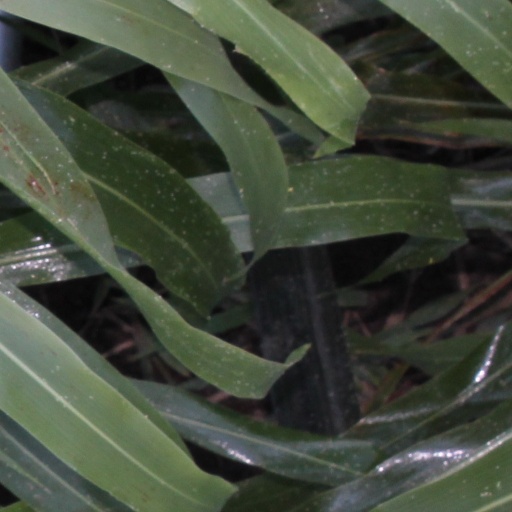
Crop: sorghum